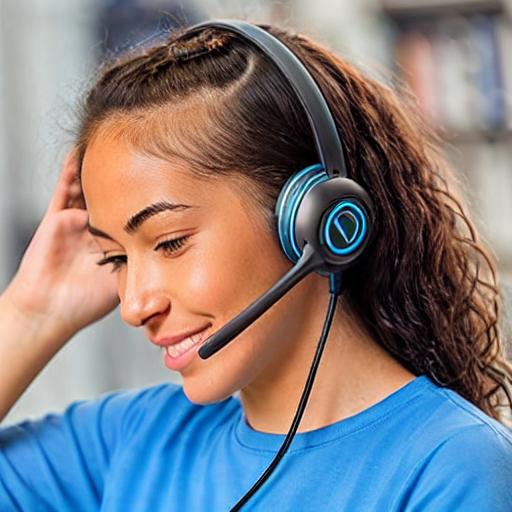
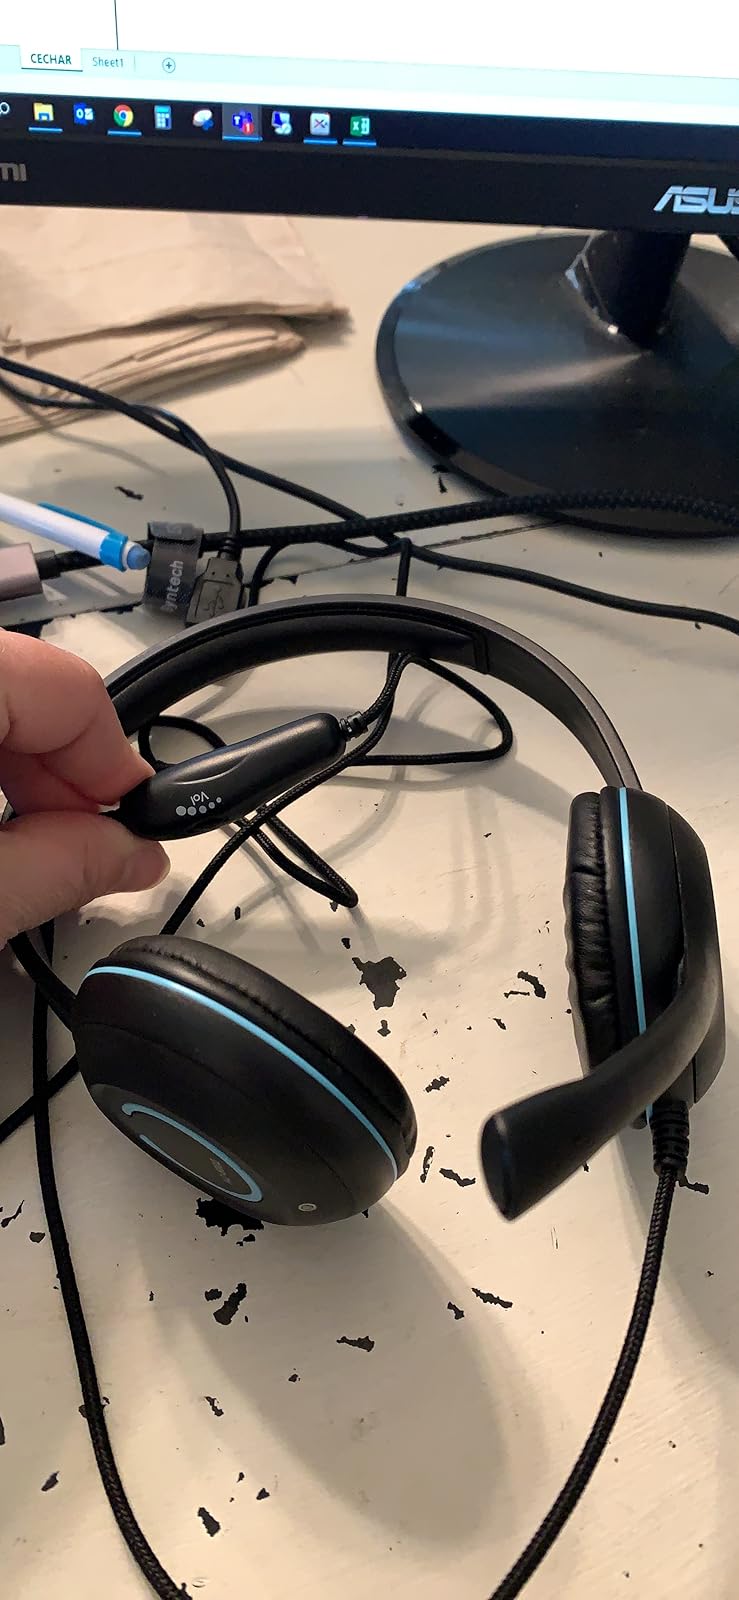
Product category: headphones
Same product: no